Landenberg Castle

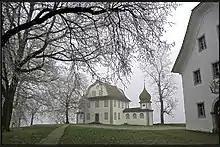
The shooting range and armory buildings

The current armory building was built in 1711 and required demolishing a medieval tower on the south-west corner to open up space. The Baroque building was built by Hans Josef von Flüe. The cannons were stored in the large, open ground floor, while the upper floors stored small arms and armor. The armory was used for its military purpose until 1975. Today it is one of the few intact armories in central Switzerland.